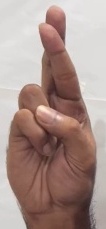
ASL sign: R